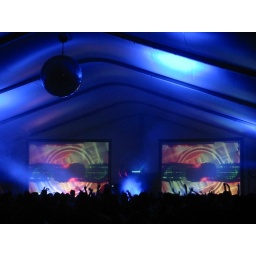
Armin van Buuren video by Giles Hendrix and Joshua Goldberg